Lewisville Lake Toll Bridge

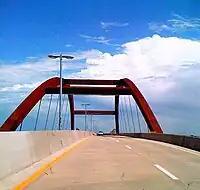

At the center of the bridge is a steel arch that rises above the road deck. The arch's design resembles the arch on the Pennybacker Bridge in Austin. At night, the arch is illuminated using LEDs, making the structure visible from the surrounding shores of the lake.